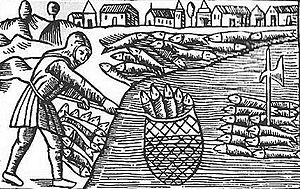
Danmarks historie (1047-1397) / Indenlandske forhold / Byerne / Eksport
Middelalderligt træstik, der viser sildefiskeriet ved Skanør.
Danmarks ældre middelalder afgrænses oftest af årstallene 1047 og 1397. Året, hvor Svend Estridsen blev konge af Danmark, symboliserer overgangen fra den danske vikingetid til den danske middelalder. Det er senere end indledningen til europæisk middelalder, og det skyldes, at Danmark aldrig kom under direkte romersk indflydelse. Perioden 400-800 kaldes germansk jernalder, mens perioden 800-1047 kaldes vikingetiden. Først derefter begynder dansk middelalder.